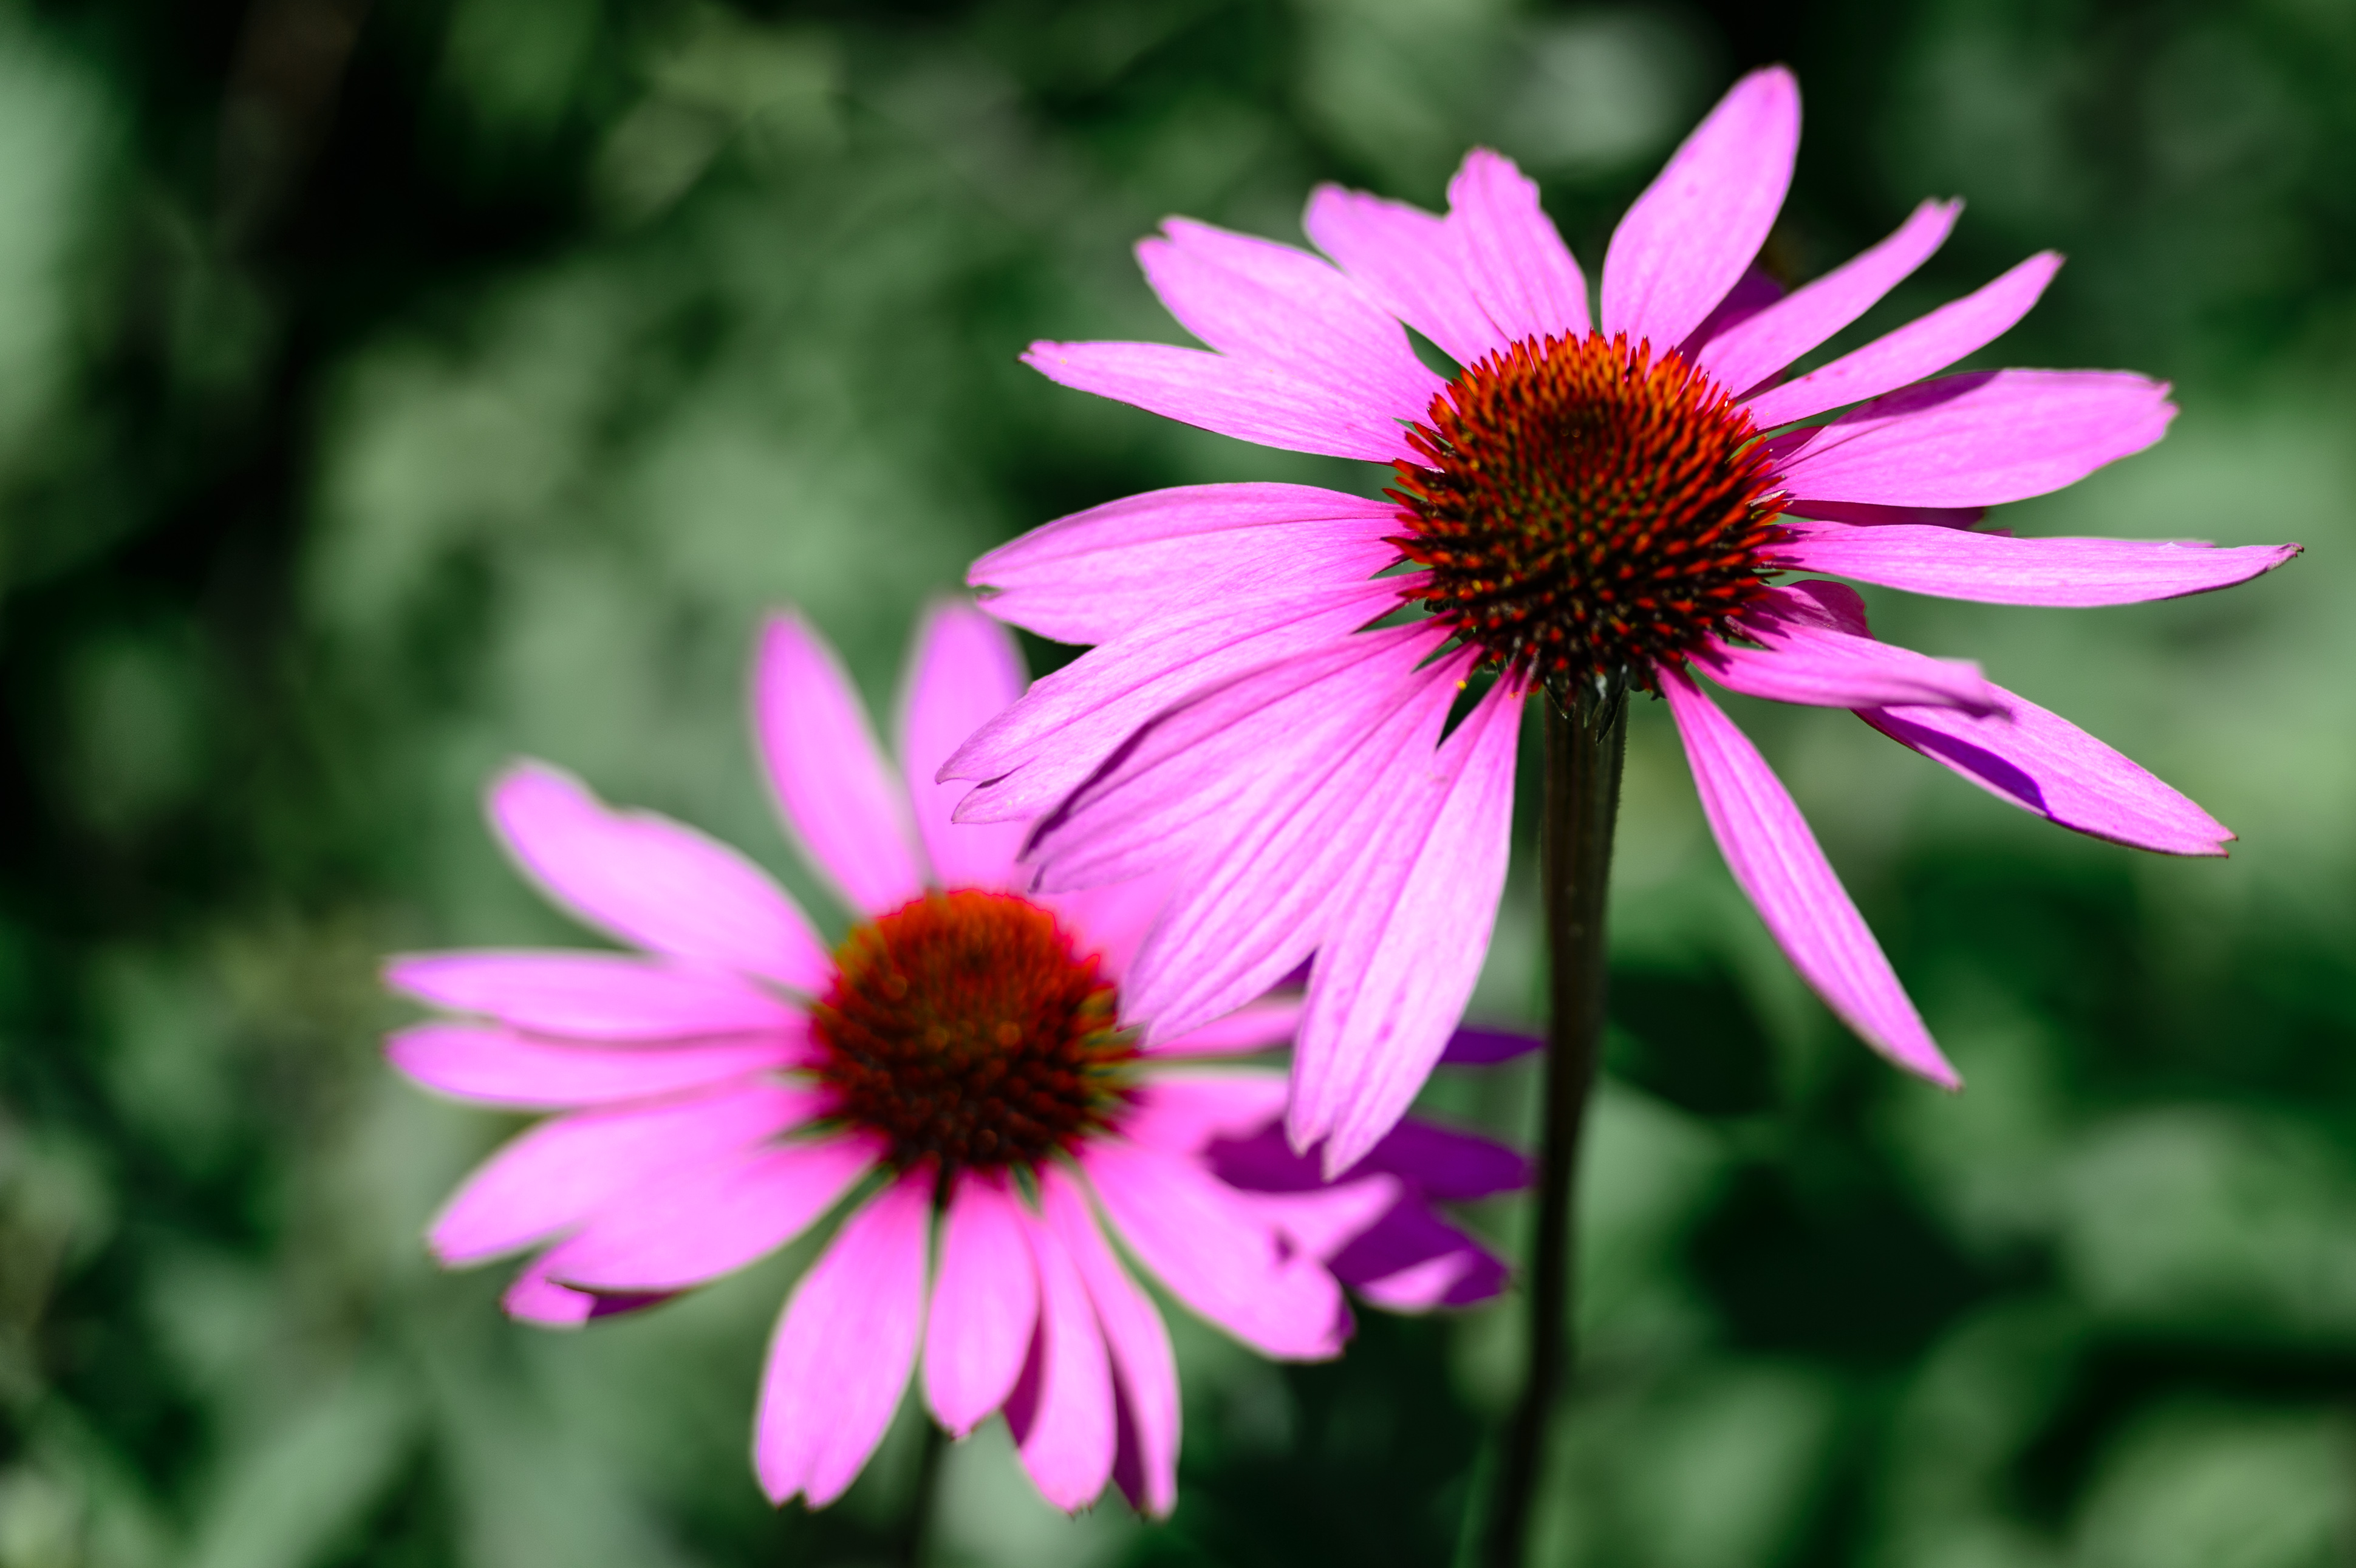
nature, plant, flower, petal, daisy, botany, nikon, pink, flora, wildflower, close up, coneflower, nikond4, d4, macro photography, flowering plant, daisy family, annual plant, plant stem, land plant, garden cosmos